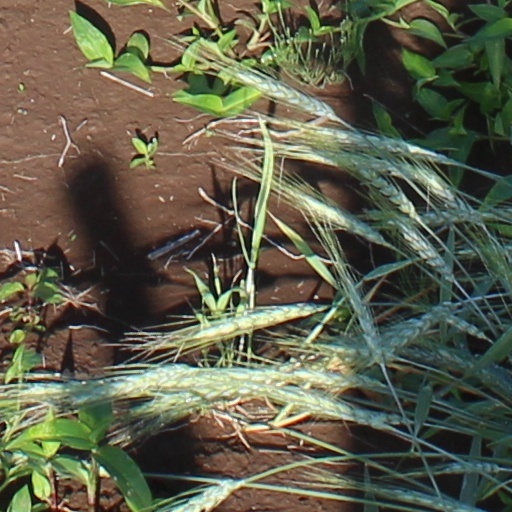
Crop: wheat